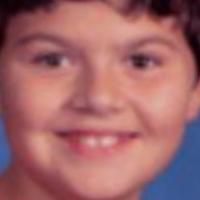
Age group: age 11-20